River Tame, West Midlands

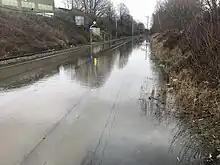
Flooding at Hamstead railway station, Birmingham, England, after the river burst its banks on 16 February 2020, during Storm Dennis

There have been major flooding problems associated with the river. These result largely from the mainly urban character of the upper catchment. Rainfall runs off the roofs and hard surfaces, raising river levels very rapidly. Rapid housebuilding and commercial development may have exacerbated the problem in recent years. Another development contributing to worse flooding has been the general rise in groundwater levels in the upper catchment area. As traditional industries have declined and been replaced by light industries and services, far less water has been taken from the river and the underlying aquifer.